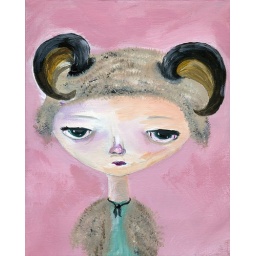
girl in rams clothing